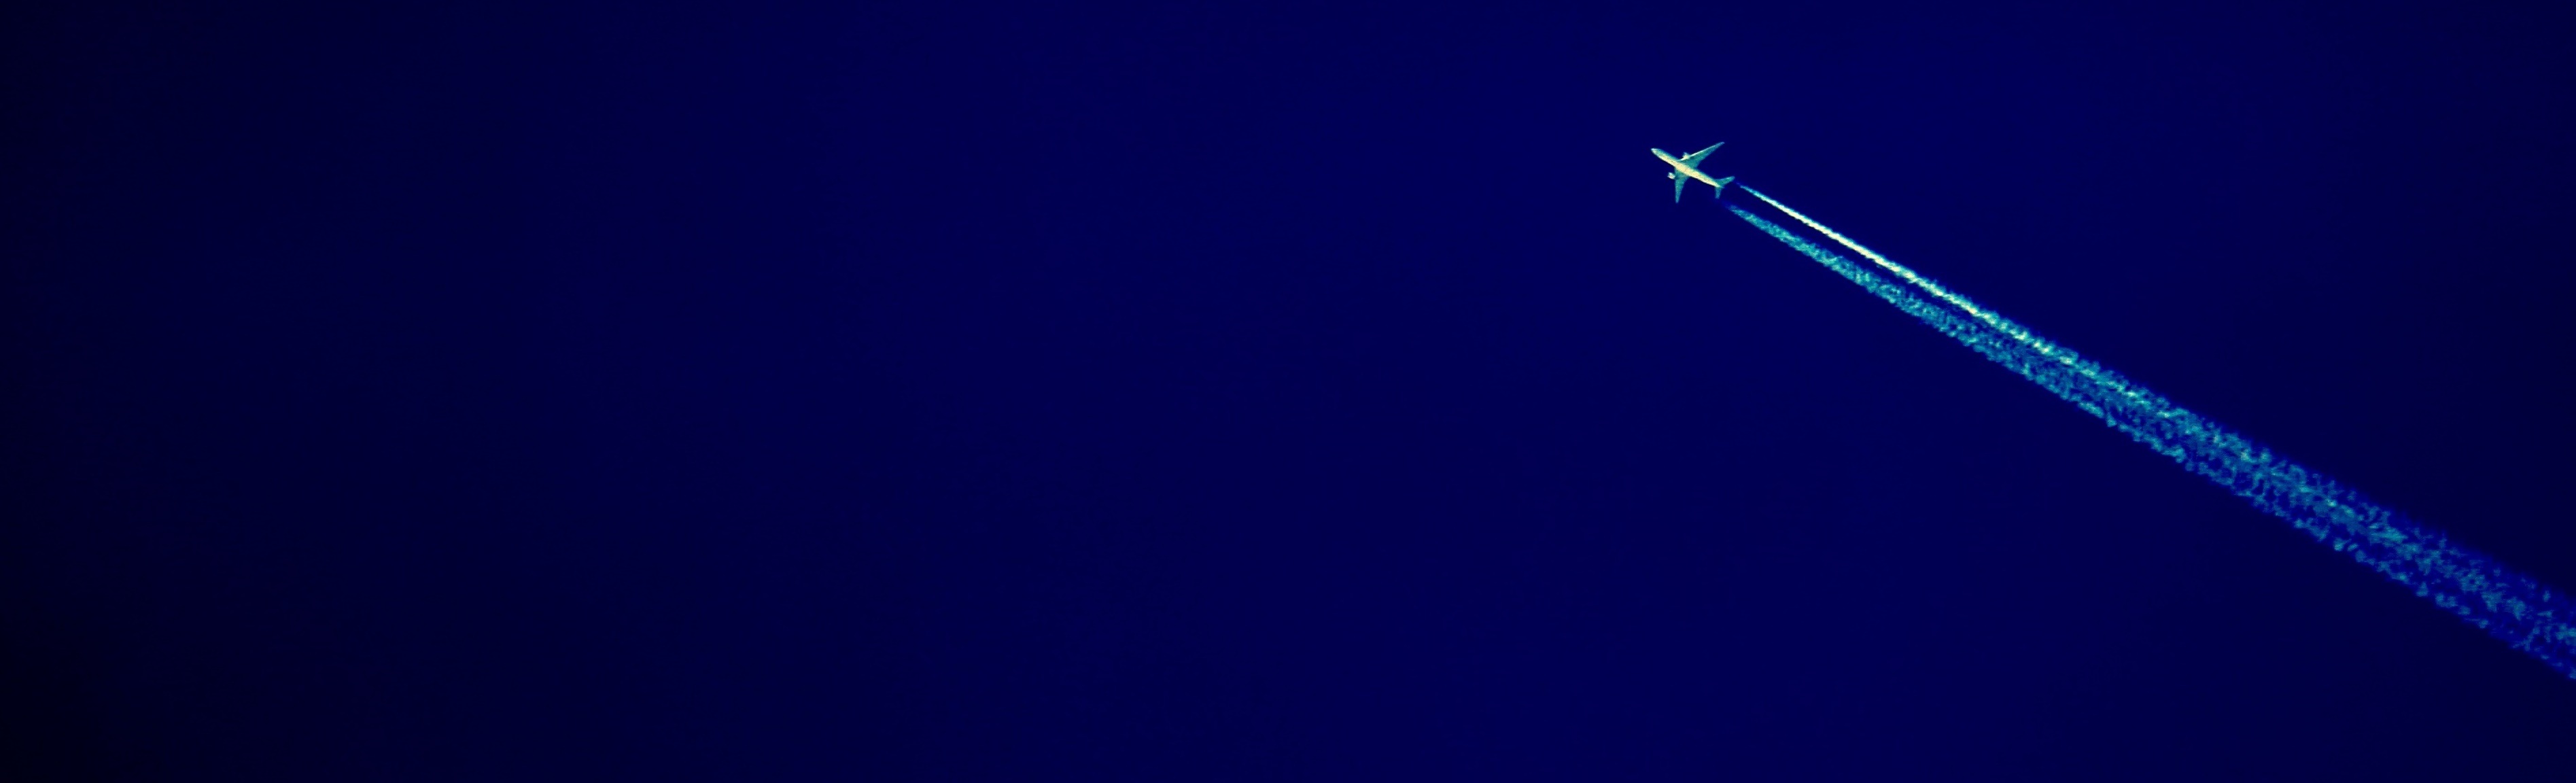
sky, fly, travel, aircraft, line, flight, banner, holiday, blue, lighting, lens flare, background image, background, holidays, postcard, flyer, off on holiday, go away